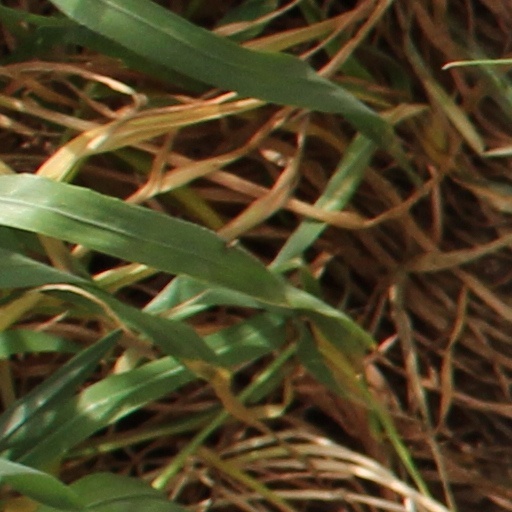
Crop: wheat